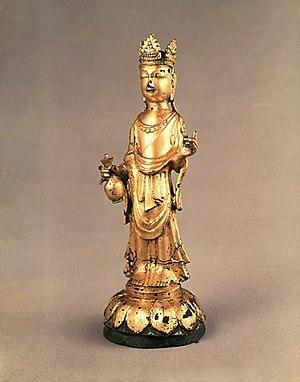
Statue en pied de Gwanseeum-bosal en bronze doré, l’époque de Silla, Trésor National n.127, Musée National de Corée
Le bodhisattva Avalokiteshvara, est sans doute le grand bodhisattva le plus vénéré et le plus populaire parmi les bouddhistes du Grand véhicule. Il est aussi utilisé comme yidam dans les méditations tantriques.